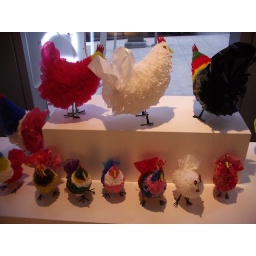
recycled plastic bag chickens made in South Africa